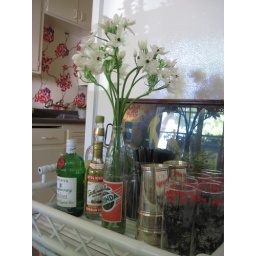
fresh flowers in soda bottle